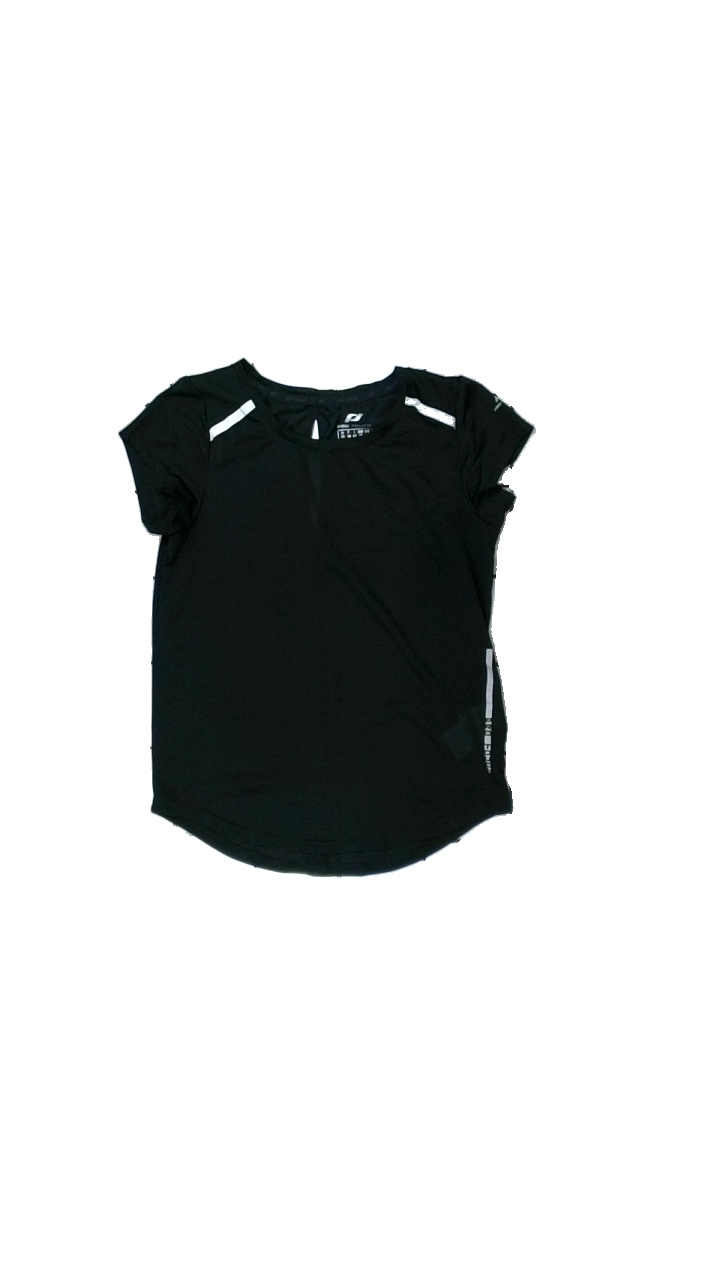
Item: T-shirt (Ladies)
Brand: Pro Touch
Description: svart tränings t-shirt
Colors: Black, White
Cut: Regular
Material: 100% polyester
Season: All
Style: Sports
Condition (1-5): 5
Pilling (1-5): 5
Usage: Reuse
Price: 50-100